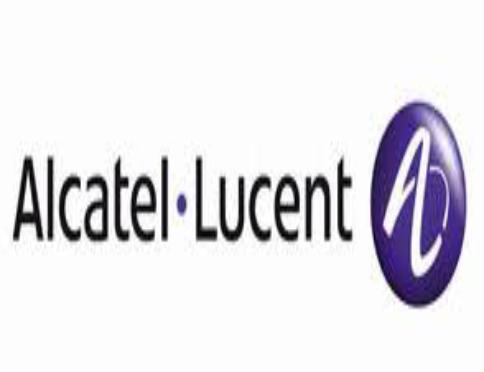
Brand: Alcatel-2
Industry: Electronic